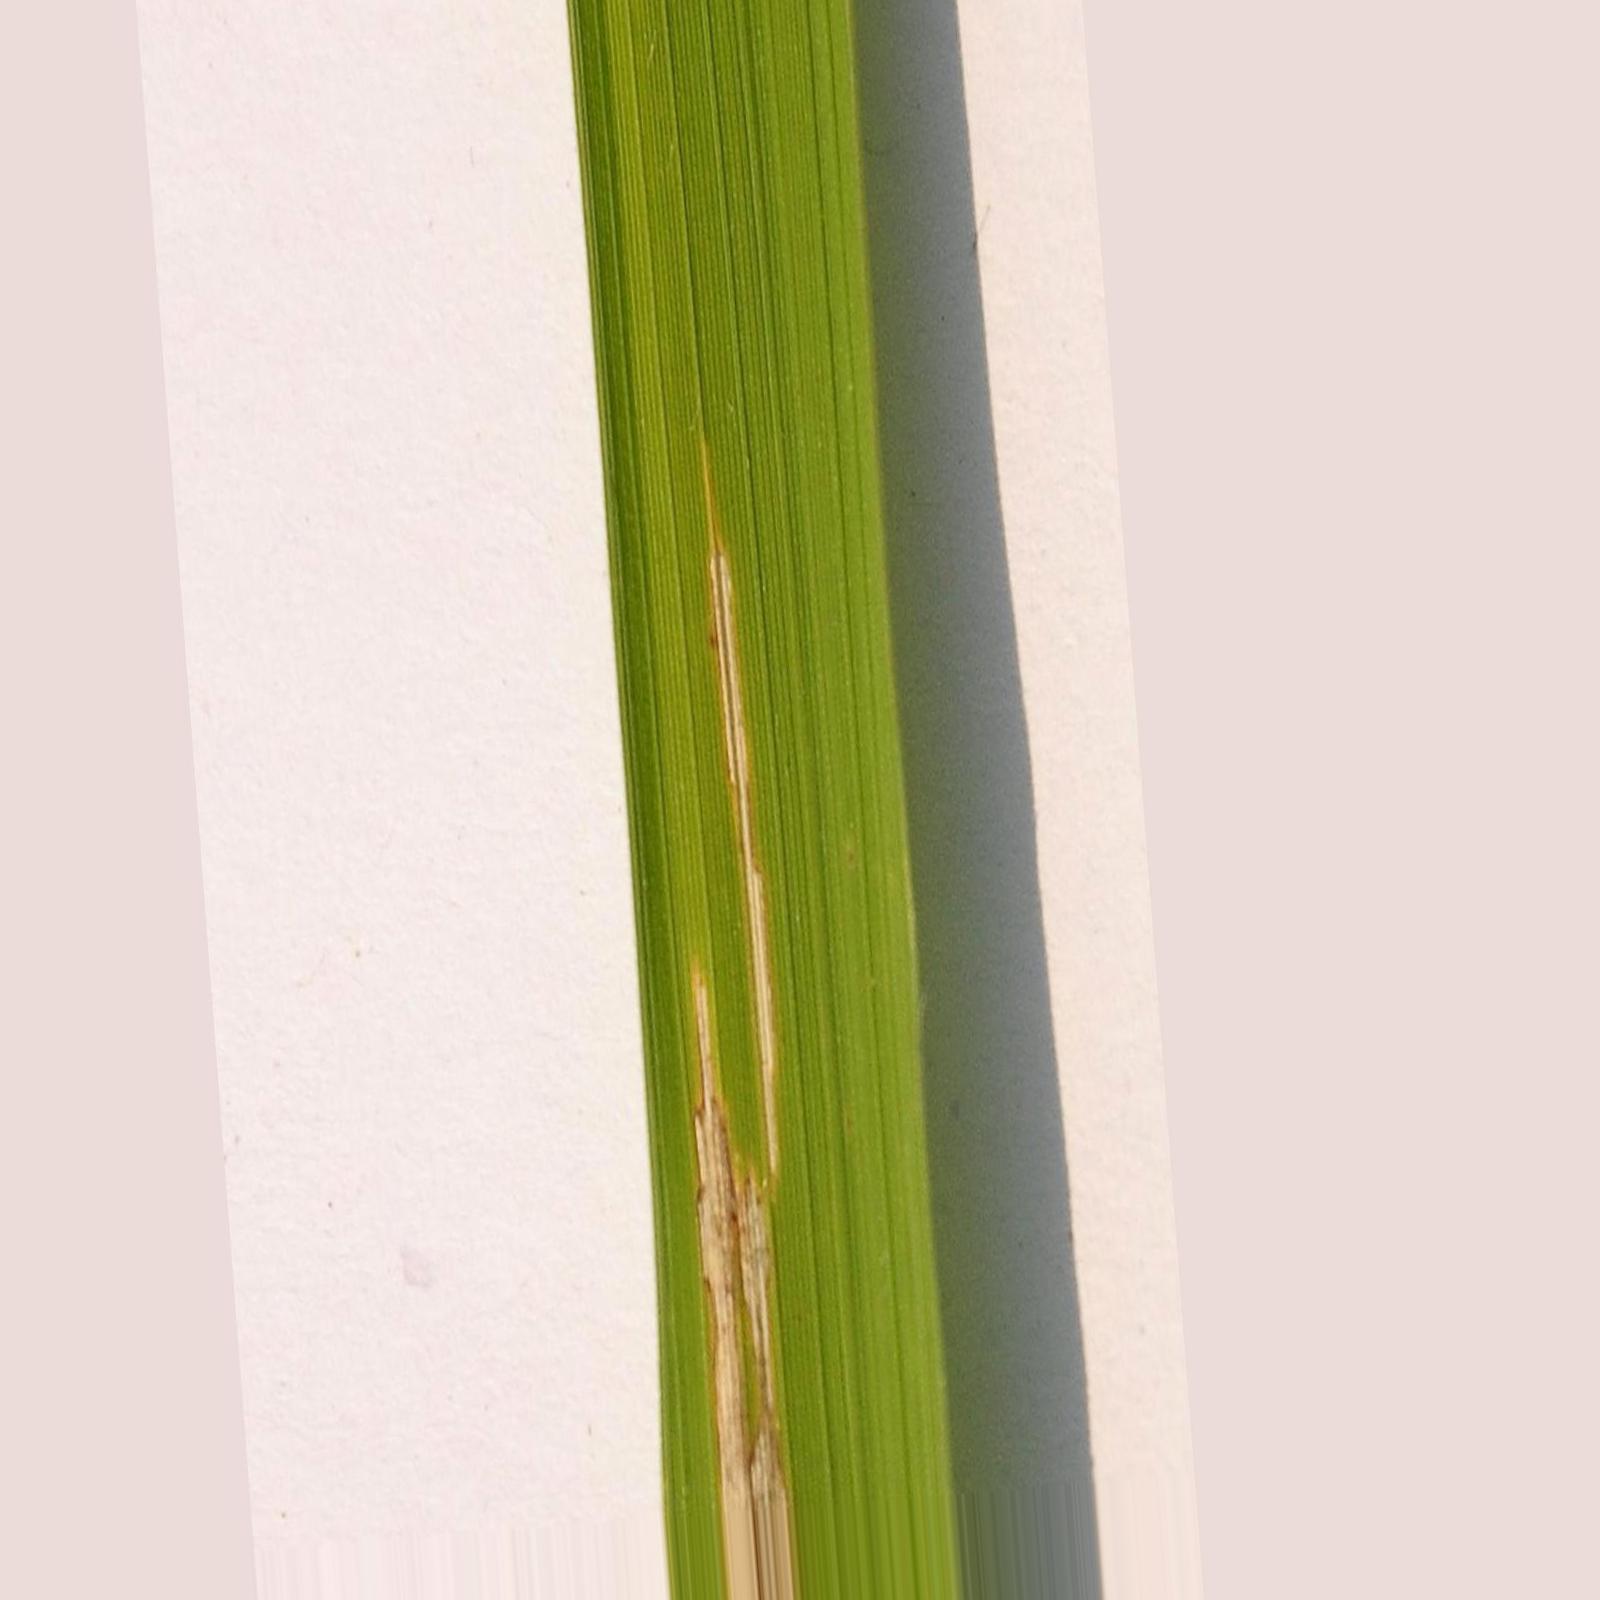
Nhãn: Bệnh Bạc lá (Bacterial leaf blight)